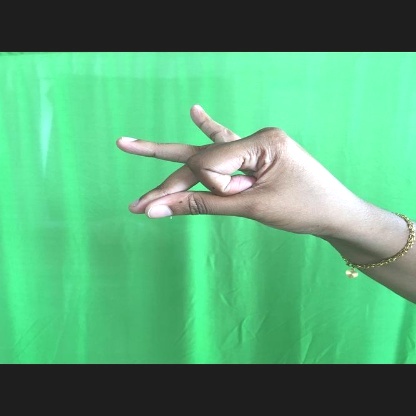
Mudra: Bramaram